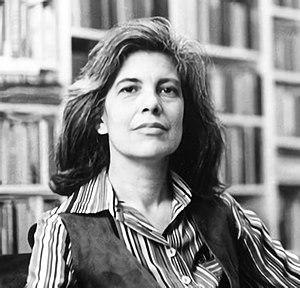
INTJ est une abréviation utilisée dans le cadre du Myers Briggs Type Indicator au sujet de l'un des 16 types psychologiques du test. Il est l'un des quatre types appartenant au tempérament Rationnel.